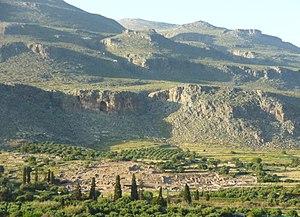
Vue d'ensemble du site de Kato Zakros, Crète
Le palais et la ville de Zakros ou Kato Zakros, qui était un port de commerce, ont été construits à l'extrémité de la Crète à 45 kilomètres de Sitia.